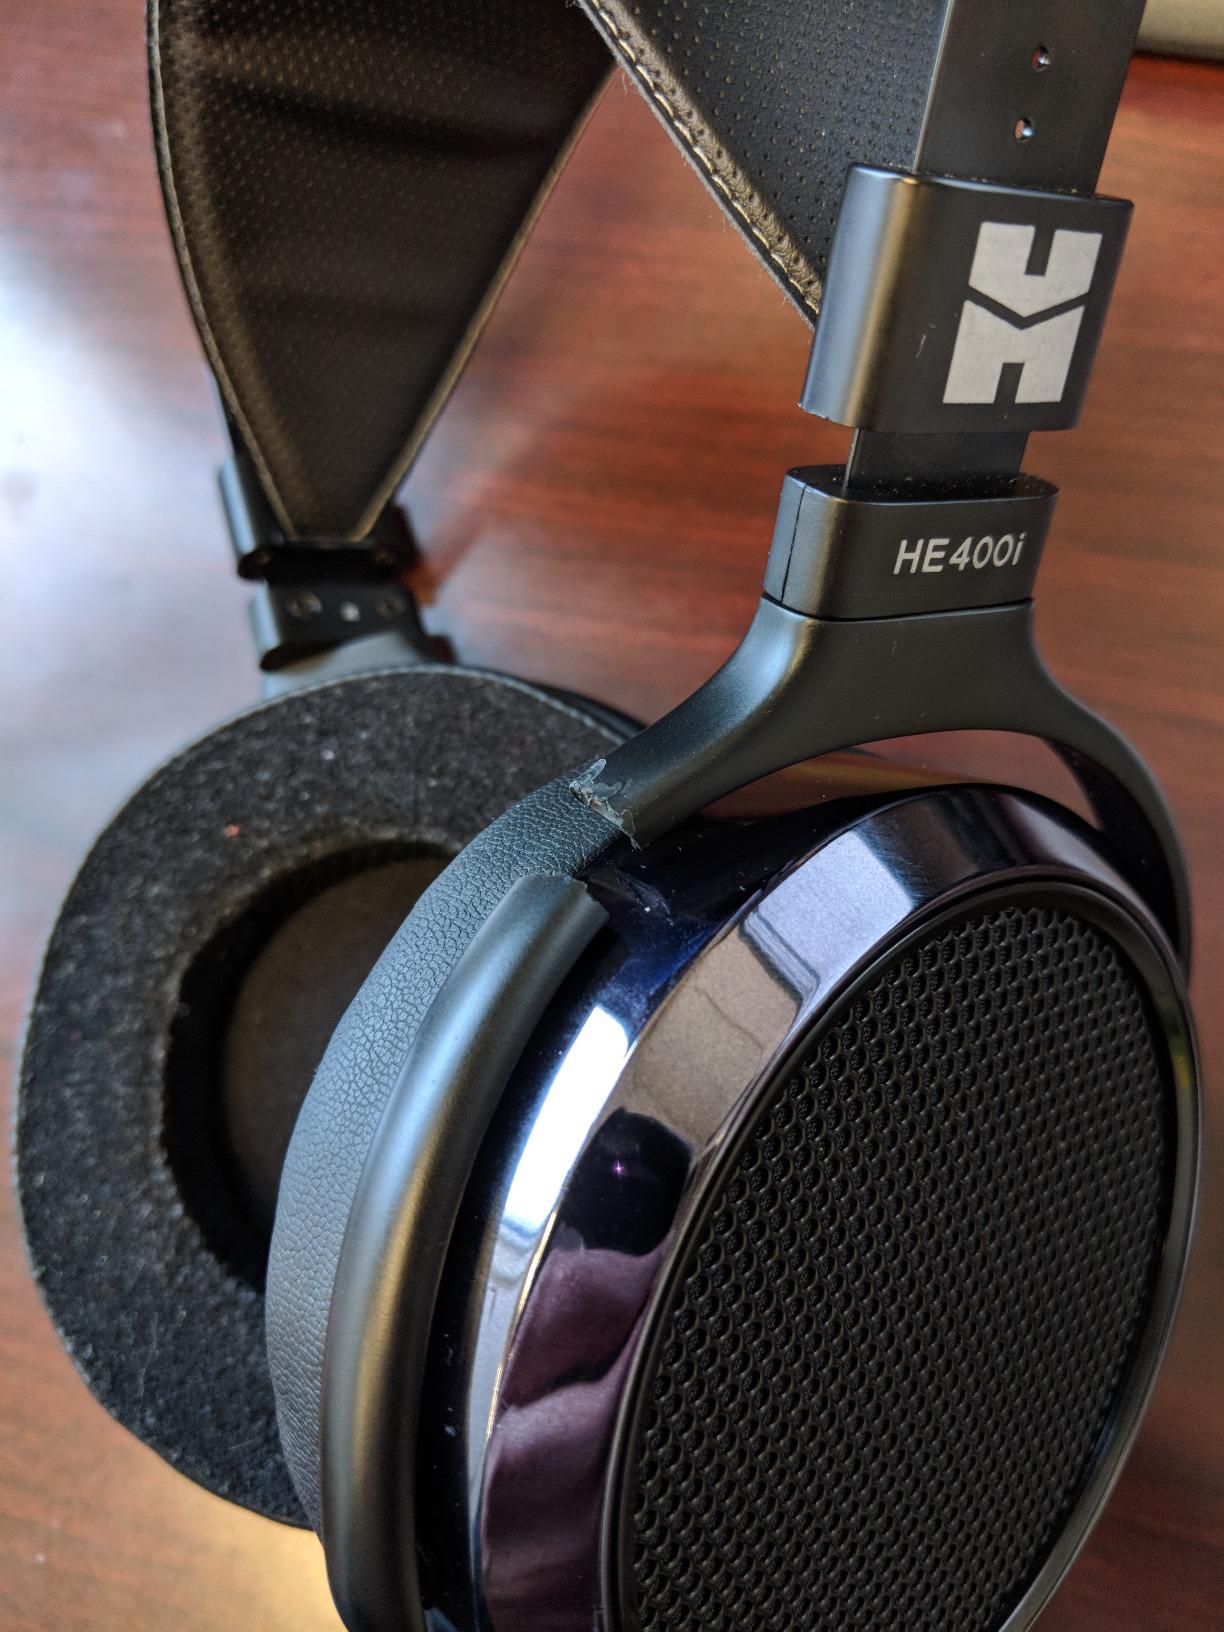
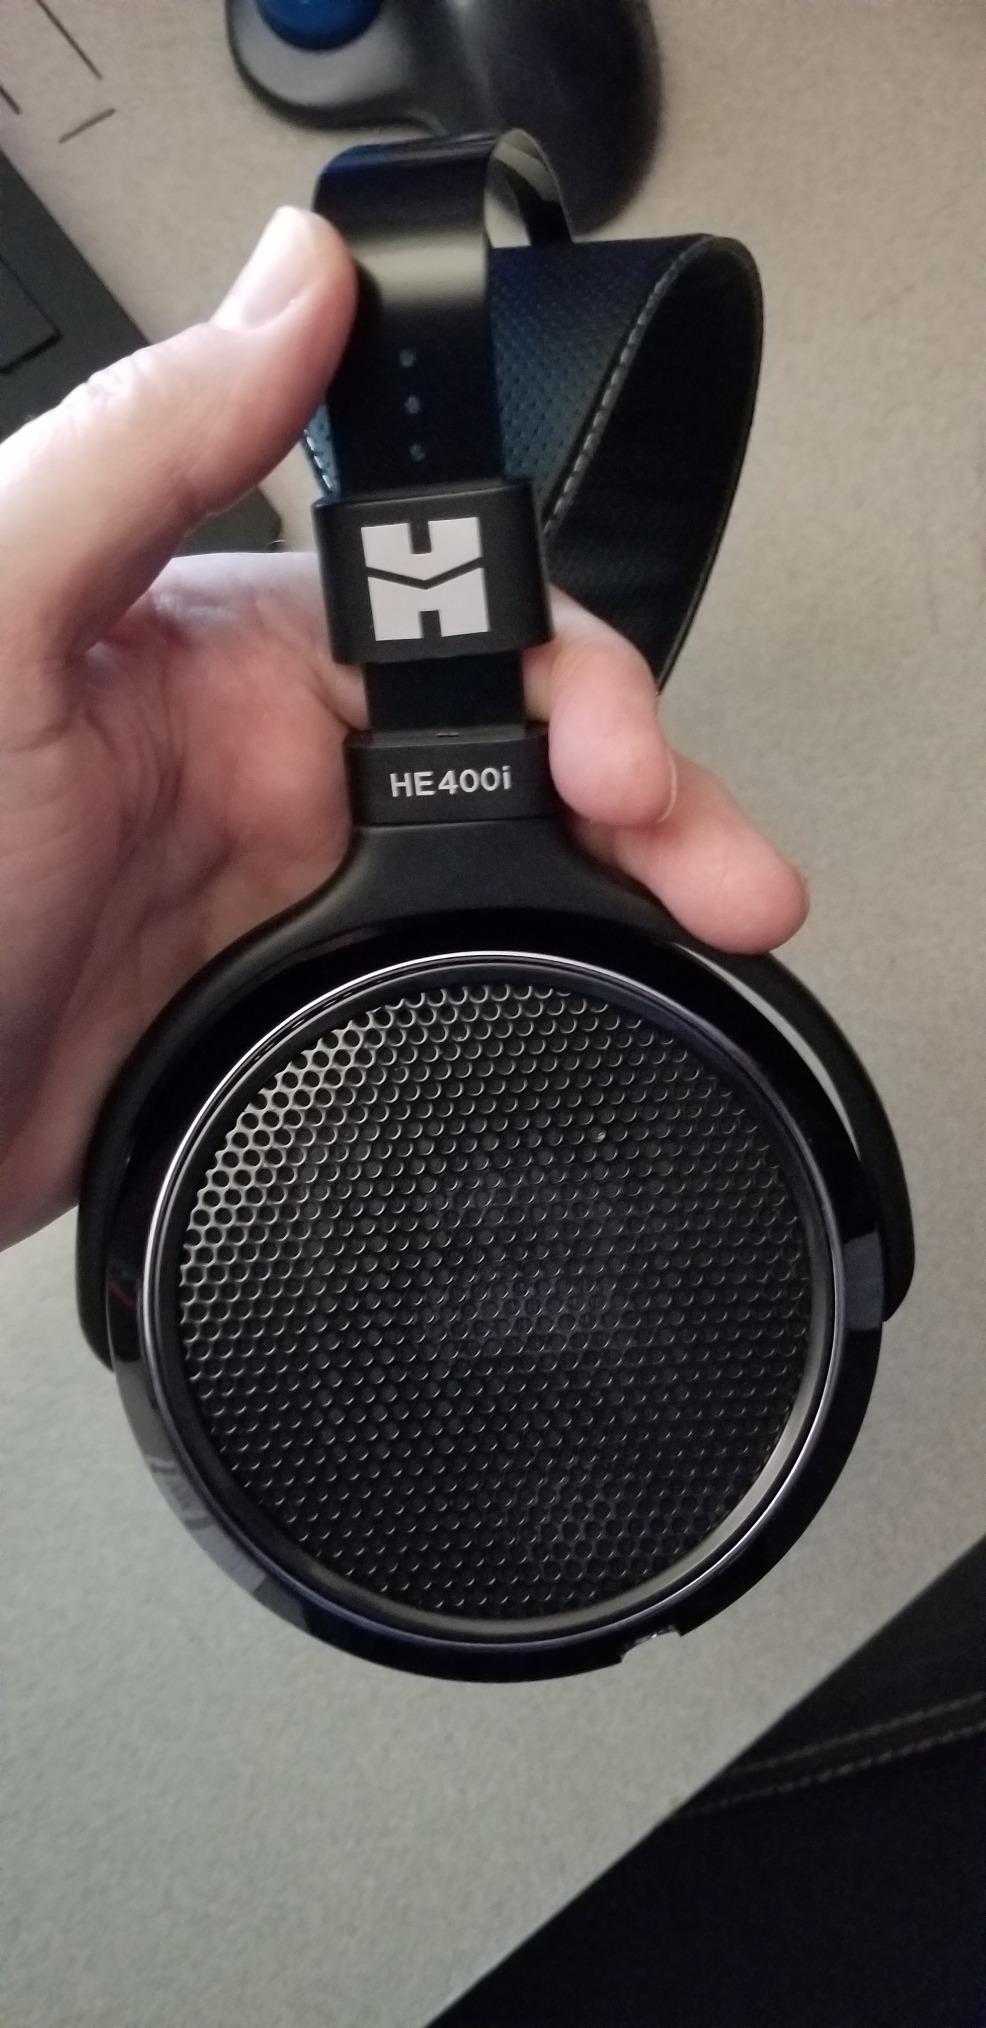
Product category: headphones
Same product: yes